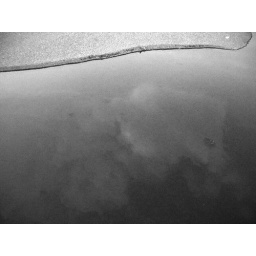
cloud in the river